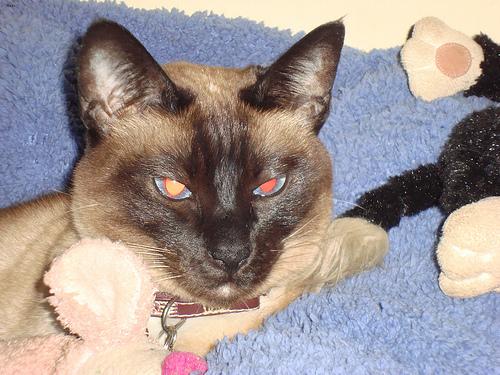
Breed: Siamese